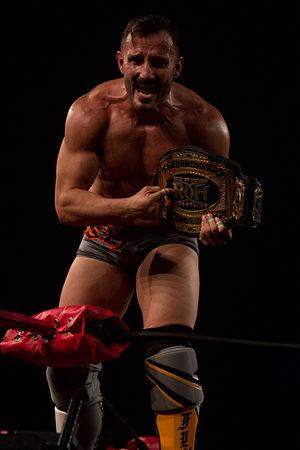
Les reDRagon sont une équipe de catch composée de Bobby Fish et Kyle O'Reilly. Initialement formé à la Elite Canadian Championship Wrestling au Canada, Kyle O'Reilly fait son arrivée à la ROH en 2009 et s'associe avec Adam Cole sans réel succès avec comme mentor Davey Richards, dont les initiales ont servi pour le nom de cette équipe. De son côté, Bobby Fish s'entraîne au Japon et lutte à la Pro Wrestling NOAH avant d'intégrer la ROH en 2007.
L'édition 2014 de Best in the World est une manifestation de catch en paiement à la séance, produite par la fédération américaine Ring of Honor, initialement diffusée en haute définition et en direct sur le câble et via satellite, aux États-Unis. Elle est également disponible en ligne, sur le site d'hébergement de vidéos Ustream. Le pay-per-view se déroule le 22 juin 2014 au Tennessee State Fairgrounds à Nashville, dans le Tennessee. Pour cette 5ᵉ édition de Best in the World, sept lutteurs de la ROH — Adam Cole, Jay Lethal, Matt Hardy, Michael Elgin, Jay Briscoe, Kevin Steen et Maria Kanellis — sont présentés sur l'affiche promotionnelle.